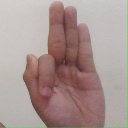
अक्षर: फ